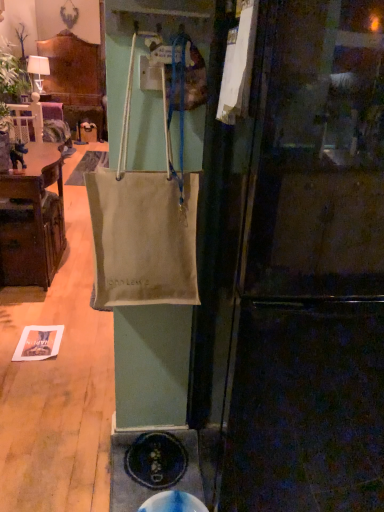
Question: From the image's perspective, locate the manhole lying below the beige canvas bag at center. Please provide its 2D coordinates.
Answer: [(0.451, 0.982)]